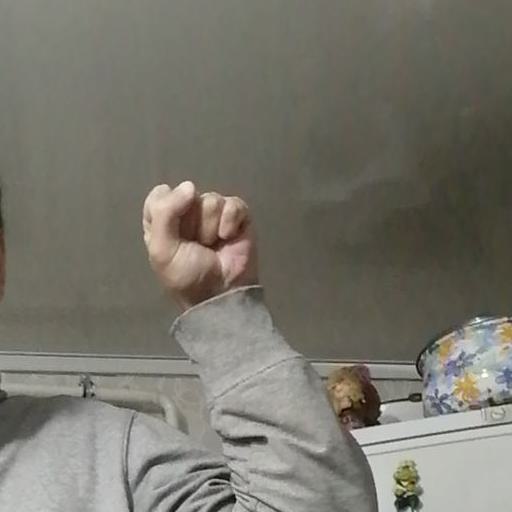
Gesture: fist